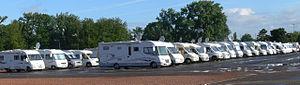
rassemblement de camping cars